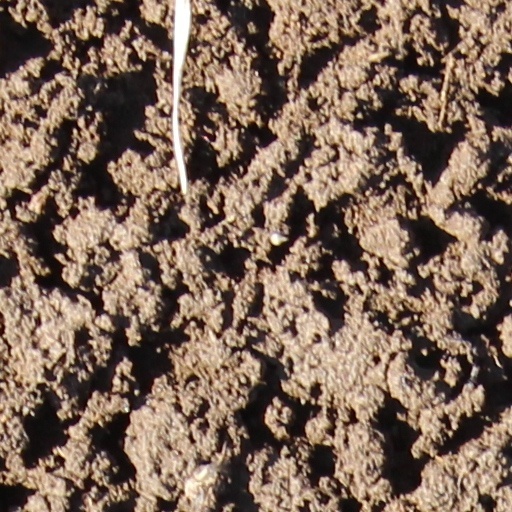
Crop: wheat